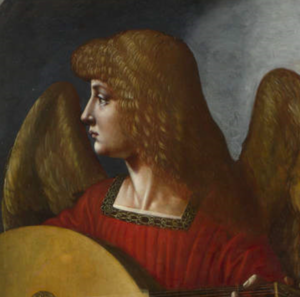
Détail de l'Ange en rouge du retable de l'Immaculée Conception
Le Portrait d'Isabelle d'Este est un carton réalisé entre décembre 1499 et début mars 1500 par le peintre florentin Léonard de Vinci, pour un tableau qui n'a très probablement jamais été réalisé. Cependant, en 2010, un portrait peint est retrouvé dans une collection particulière italienne. Analysé et authentifié par l’expert Carlo Pedretti, il s’agirait d'un portrait issu du carton et réalisé de la main du maître. Cet évènement donne lieu à de nouveaux débats et recherches.
Les Anges musiciens désignent deux tableaux réalisés à la fin du xvᵉ siècle afin d'encadrer celui de La Vierge aux rochers de Léonard de Vinci. Ils ont pour fonction d'orner les panneaux latéraux du retable de l'Immaculée Conception, créé pour la décoration d'une chapelle de l'église Saint-François-Majeur de Milan. Séparés tout à la fin du XVIIIᵉ siècle de leur retable d'origine, ils sont conservés depuis 1898 à la National Gallery à Londres.